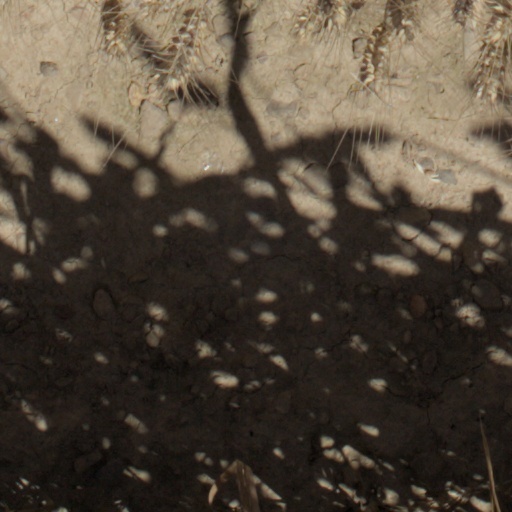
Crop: wheat